Hurricane Rick (2009)

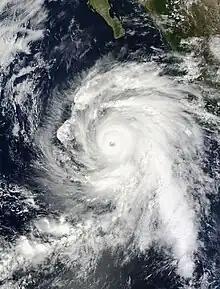
Satellite photograph of a sprawling, mature storm with a pronounced eye at the center and curving rainbands. The southern Baja California peninsula protrudes from the north.

Continuing to gain strength, Rick attained winds of several hours later on October 17. A possible outer eyewall, a second eye larger than the first that often forms at the beginning of an eyewall replacement cycle, was noted at this time. The eye of the storm became very well-defined and nearly cloud free, measuring roughly in diameter. In addition to the rapid intensification, Rick was also growing in size. By the afternoon hours, tropical storm-force winds extended up to from the center of the storm, with a maximum gale diameter of . At 3:10 pm PDT (2210 UTC), the NHC issued its second special advisory for Rick, this time stating that the storm had become a Category 5 hurricane, the first in the basin since Hurricane Kenna in 2002. Around 8:00 pm PDT (0300 UTC on October 18), Rick attained its peak intensity as the third-strongest Pacific hurricane on record. Maximum sustained winds in the eyewall reached an estimated and the barometric pressure is estimated to have bottomed out at . The pressure was not directly measured by Hurricane Hunter aircraft because the storm was too far from land at the time. Lixion Avila, a senior hurricane specialist at the NHC, described Rick's satellite presentation at this time as "spectacular."